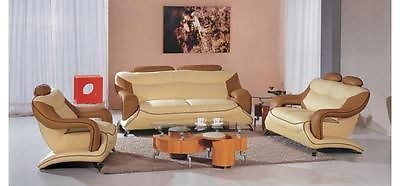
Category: sofa